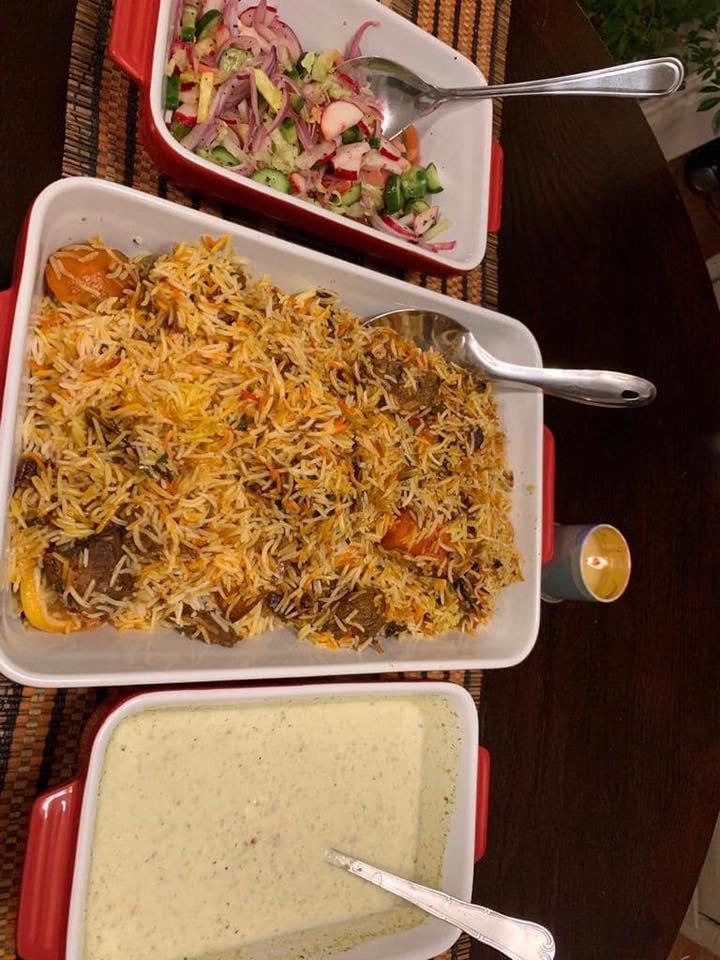
Bakuli matatu yenye rangi nyekundu yamebeba vyakula navyo ni kachumbari na pilau ya nyama  hii ni sehemu ya kupokea vyakula.